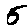
Label: 5